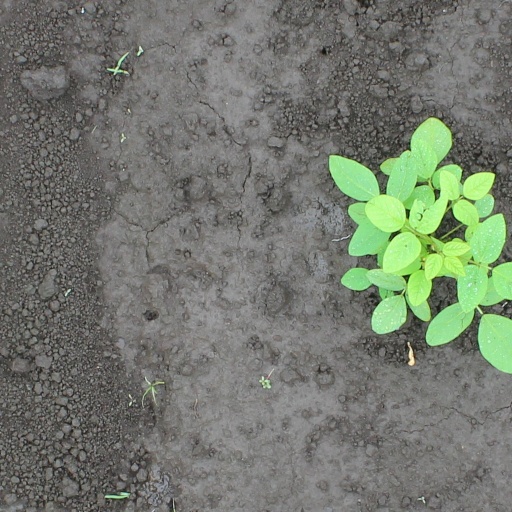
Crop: soybean